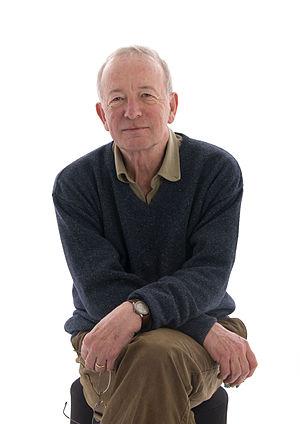
Nicolas Keynes Humphrey est un psychologue anglais, basé à Cambridge, qui est connu pour ses travaux sur l'évolution de l'intelligence et de la conscience humaines.